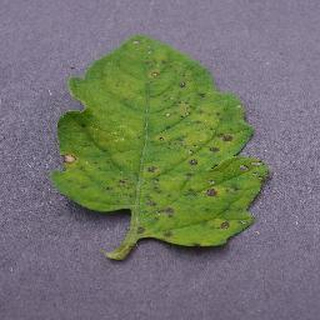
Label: tomato_septoria_leaf_spot